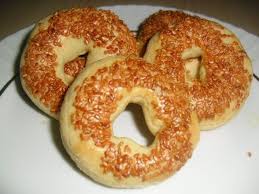
Yemek: simit